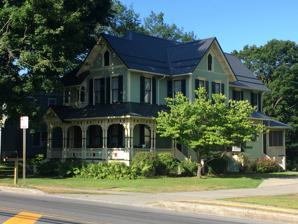
Building: Tuthill-Green House
Country: United States of America
Year built: 1887
Historic house in New York, United States United States historic place Tuthill-Green House U.S. National Register of Historic Places House in 2022 Show map of New York Show map of the United States Location 59 S. Main St., Moravia, New York Coordinates 42°42′23″N 76°25′16″W / 42.70644°N 76.42116°W / 42.70644; -76.42116 Area less than one acre Built 1887 Architect James M. Curtis Architectural style Queen Anne MPS Moravia MPS NRHP reference No. 95000066 Added to NRHP February 24, 1995 Tuthill-Green House is a historic home located at 59 S. Main St. in the village of Moravia in Cayuga County, New York .  It is a 2 + 1 ⁄ 2 -story, frame, Queen Anne –style residence.  The house was built about 1887.  Also on the property is a 2 + 1 ⁄ 2 -story, frame carriage house , built about 1885. View including carriage house It was listed on the National Register of Historic Places in 1995, when its address was 52 S. Main St. The street has been renumbered and the house is located at what is now 59 S. Main St.</ref> References